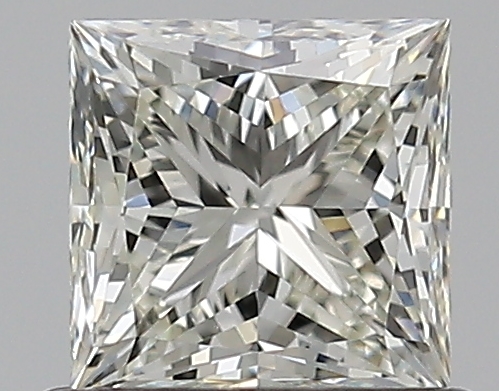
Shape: princess
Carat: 0.7
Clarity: VVS2
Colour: K
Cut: EX
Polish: EX
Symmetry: VG
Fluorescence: N
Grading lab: GIA
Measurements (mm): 4.76 x 4.75 x 3.45